Responses to the COVID-19 pandemic in March 2020

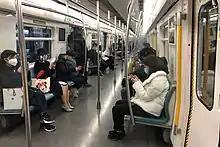
Passengers wearing surgical masks on a train of Line 4, Beijing Subway during the work resumption period

Wuhan eases its two-month lockdown on residents including allowing those from compounds deemed virus-free to leave their homes and return to work, if they did not have a temperature and could provide a green code of health. Non-residents were allowed to apply to leave the city. Resumption of train services.